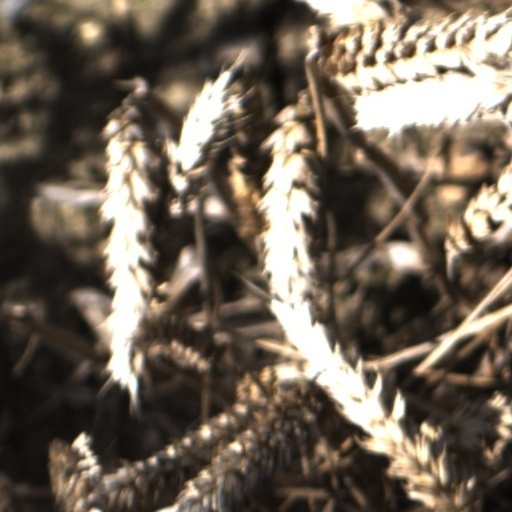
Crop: wheat